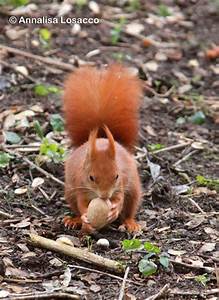
Label: scoiattolo